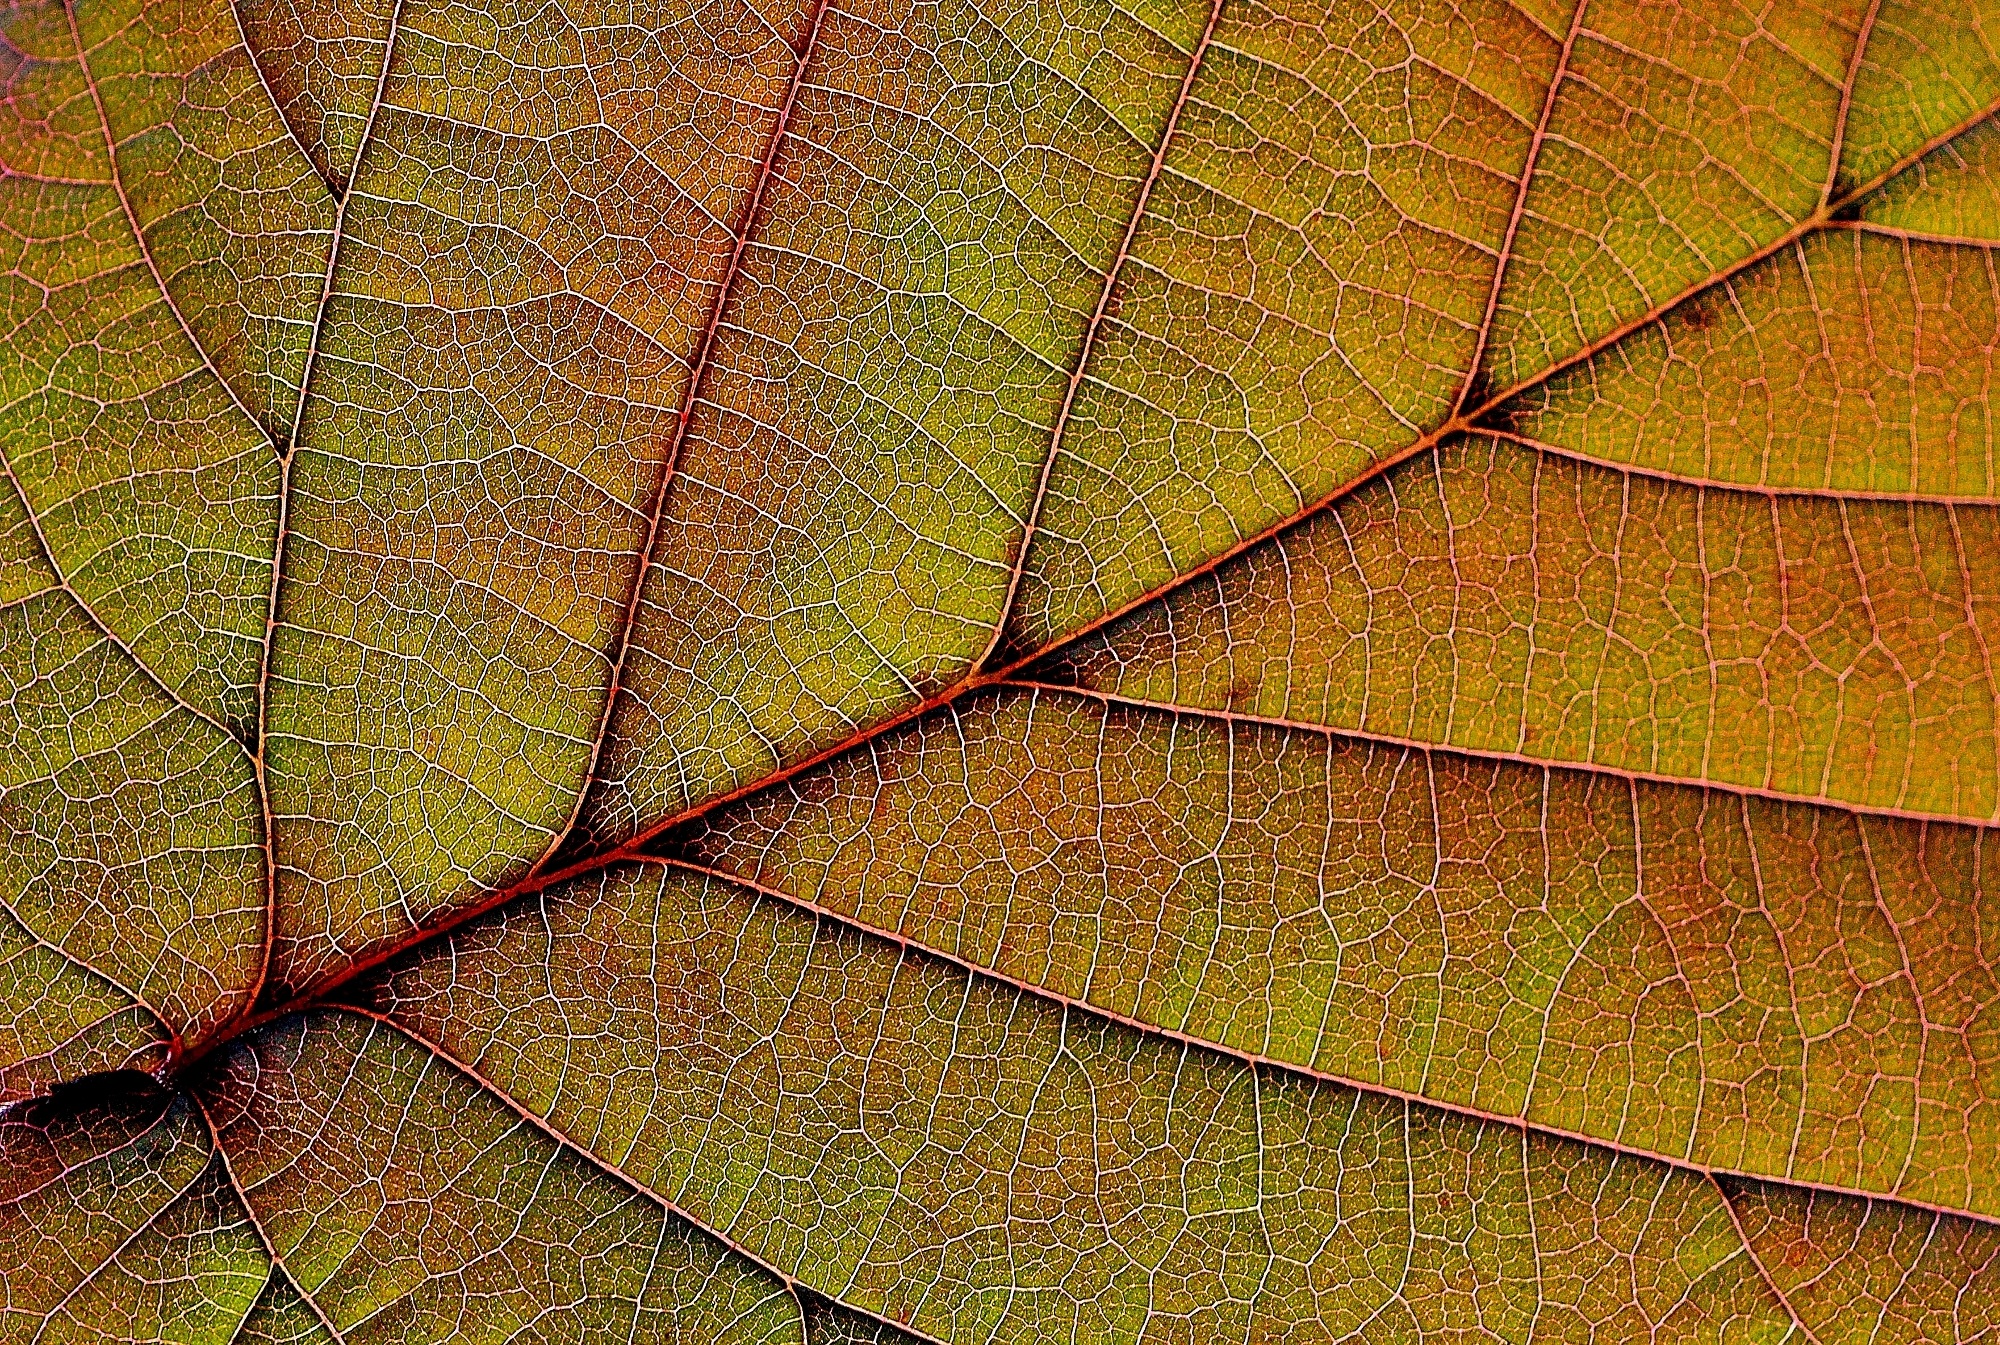
tree, nature, branch, plant, sunlight, texture, leaf, trunk, green, red, autumn, soil, season, background, deciduous, plant stem, woody plant